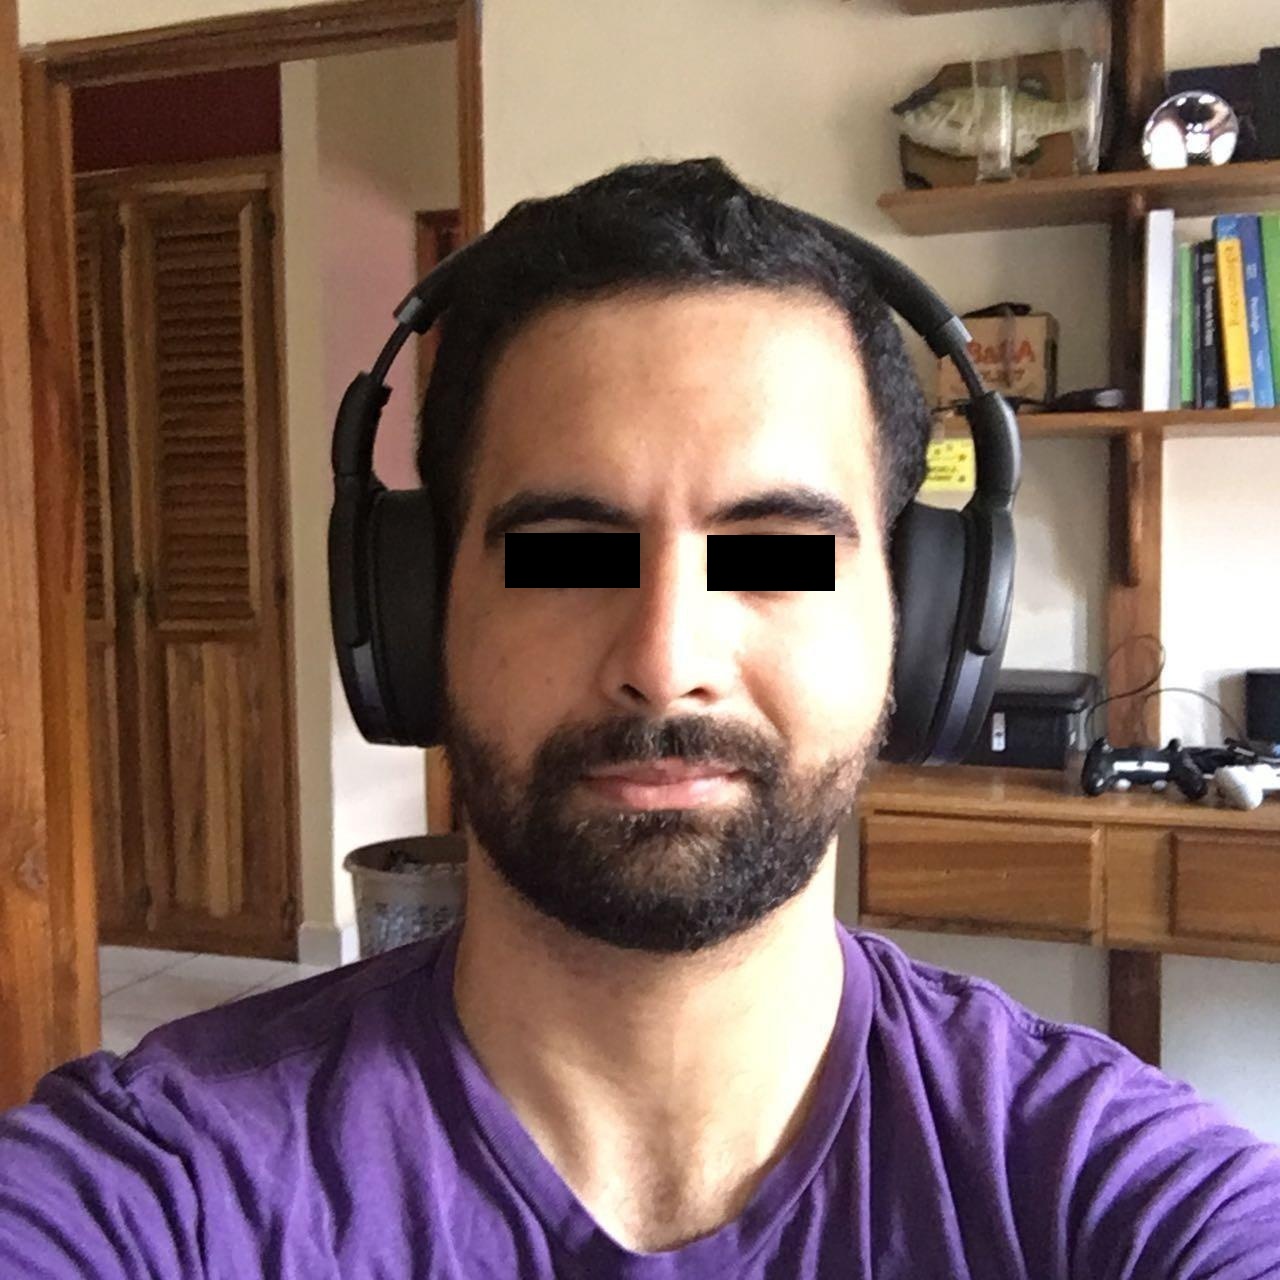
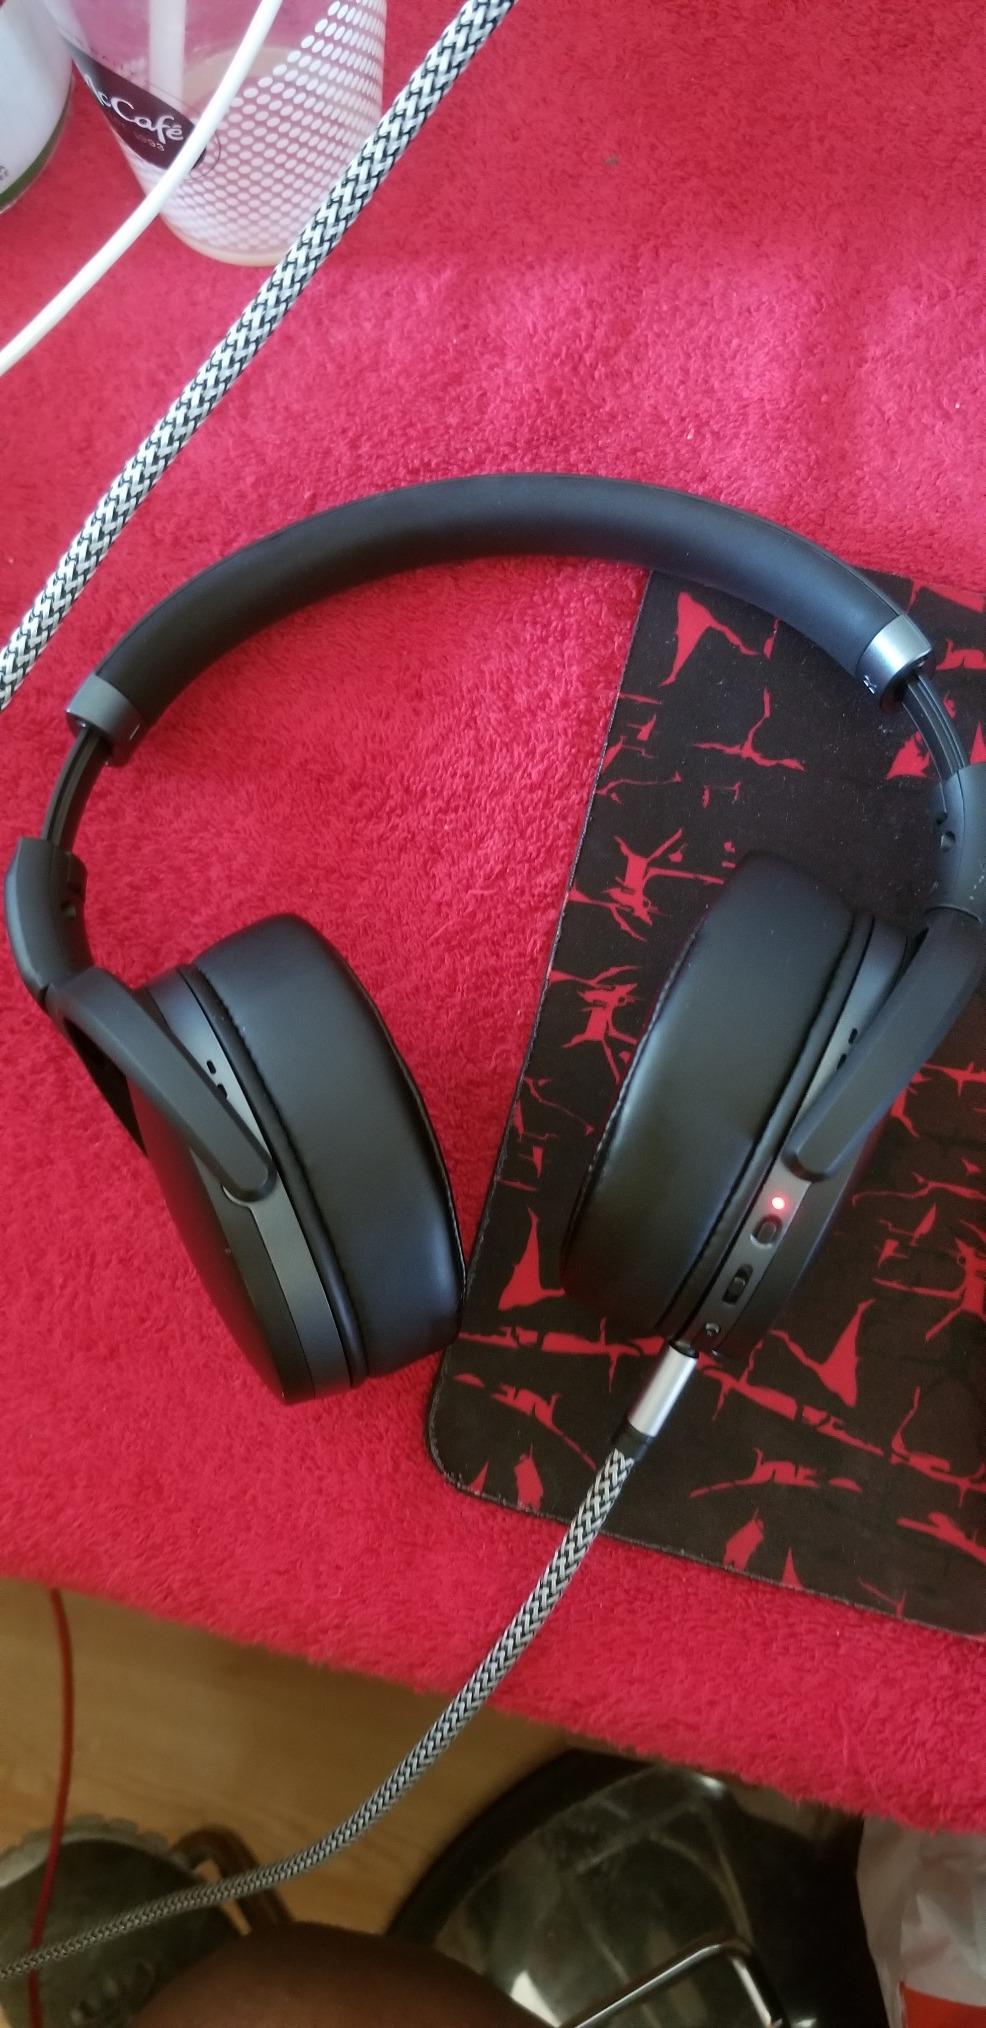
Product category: headphones
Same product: yes